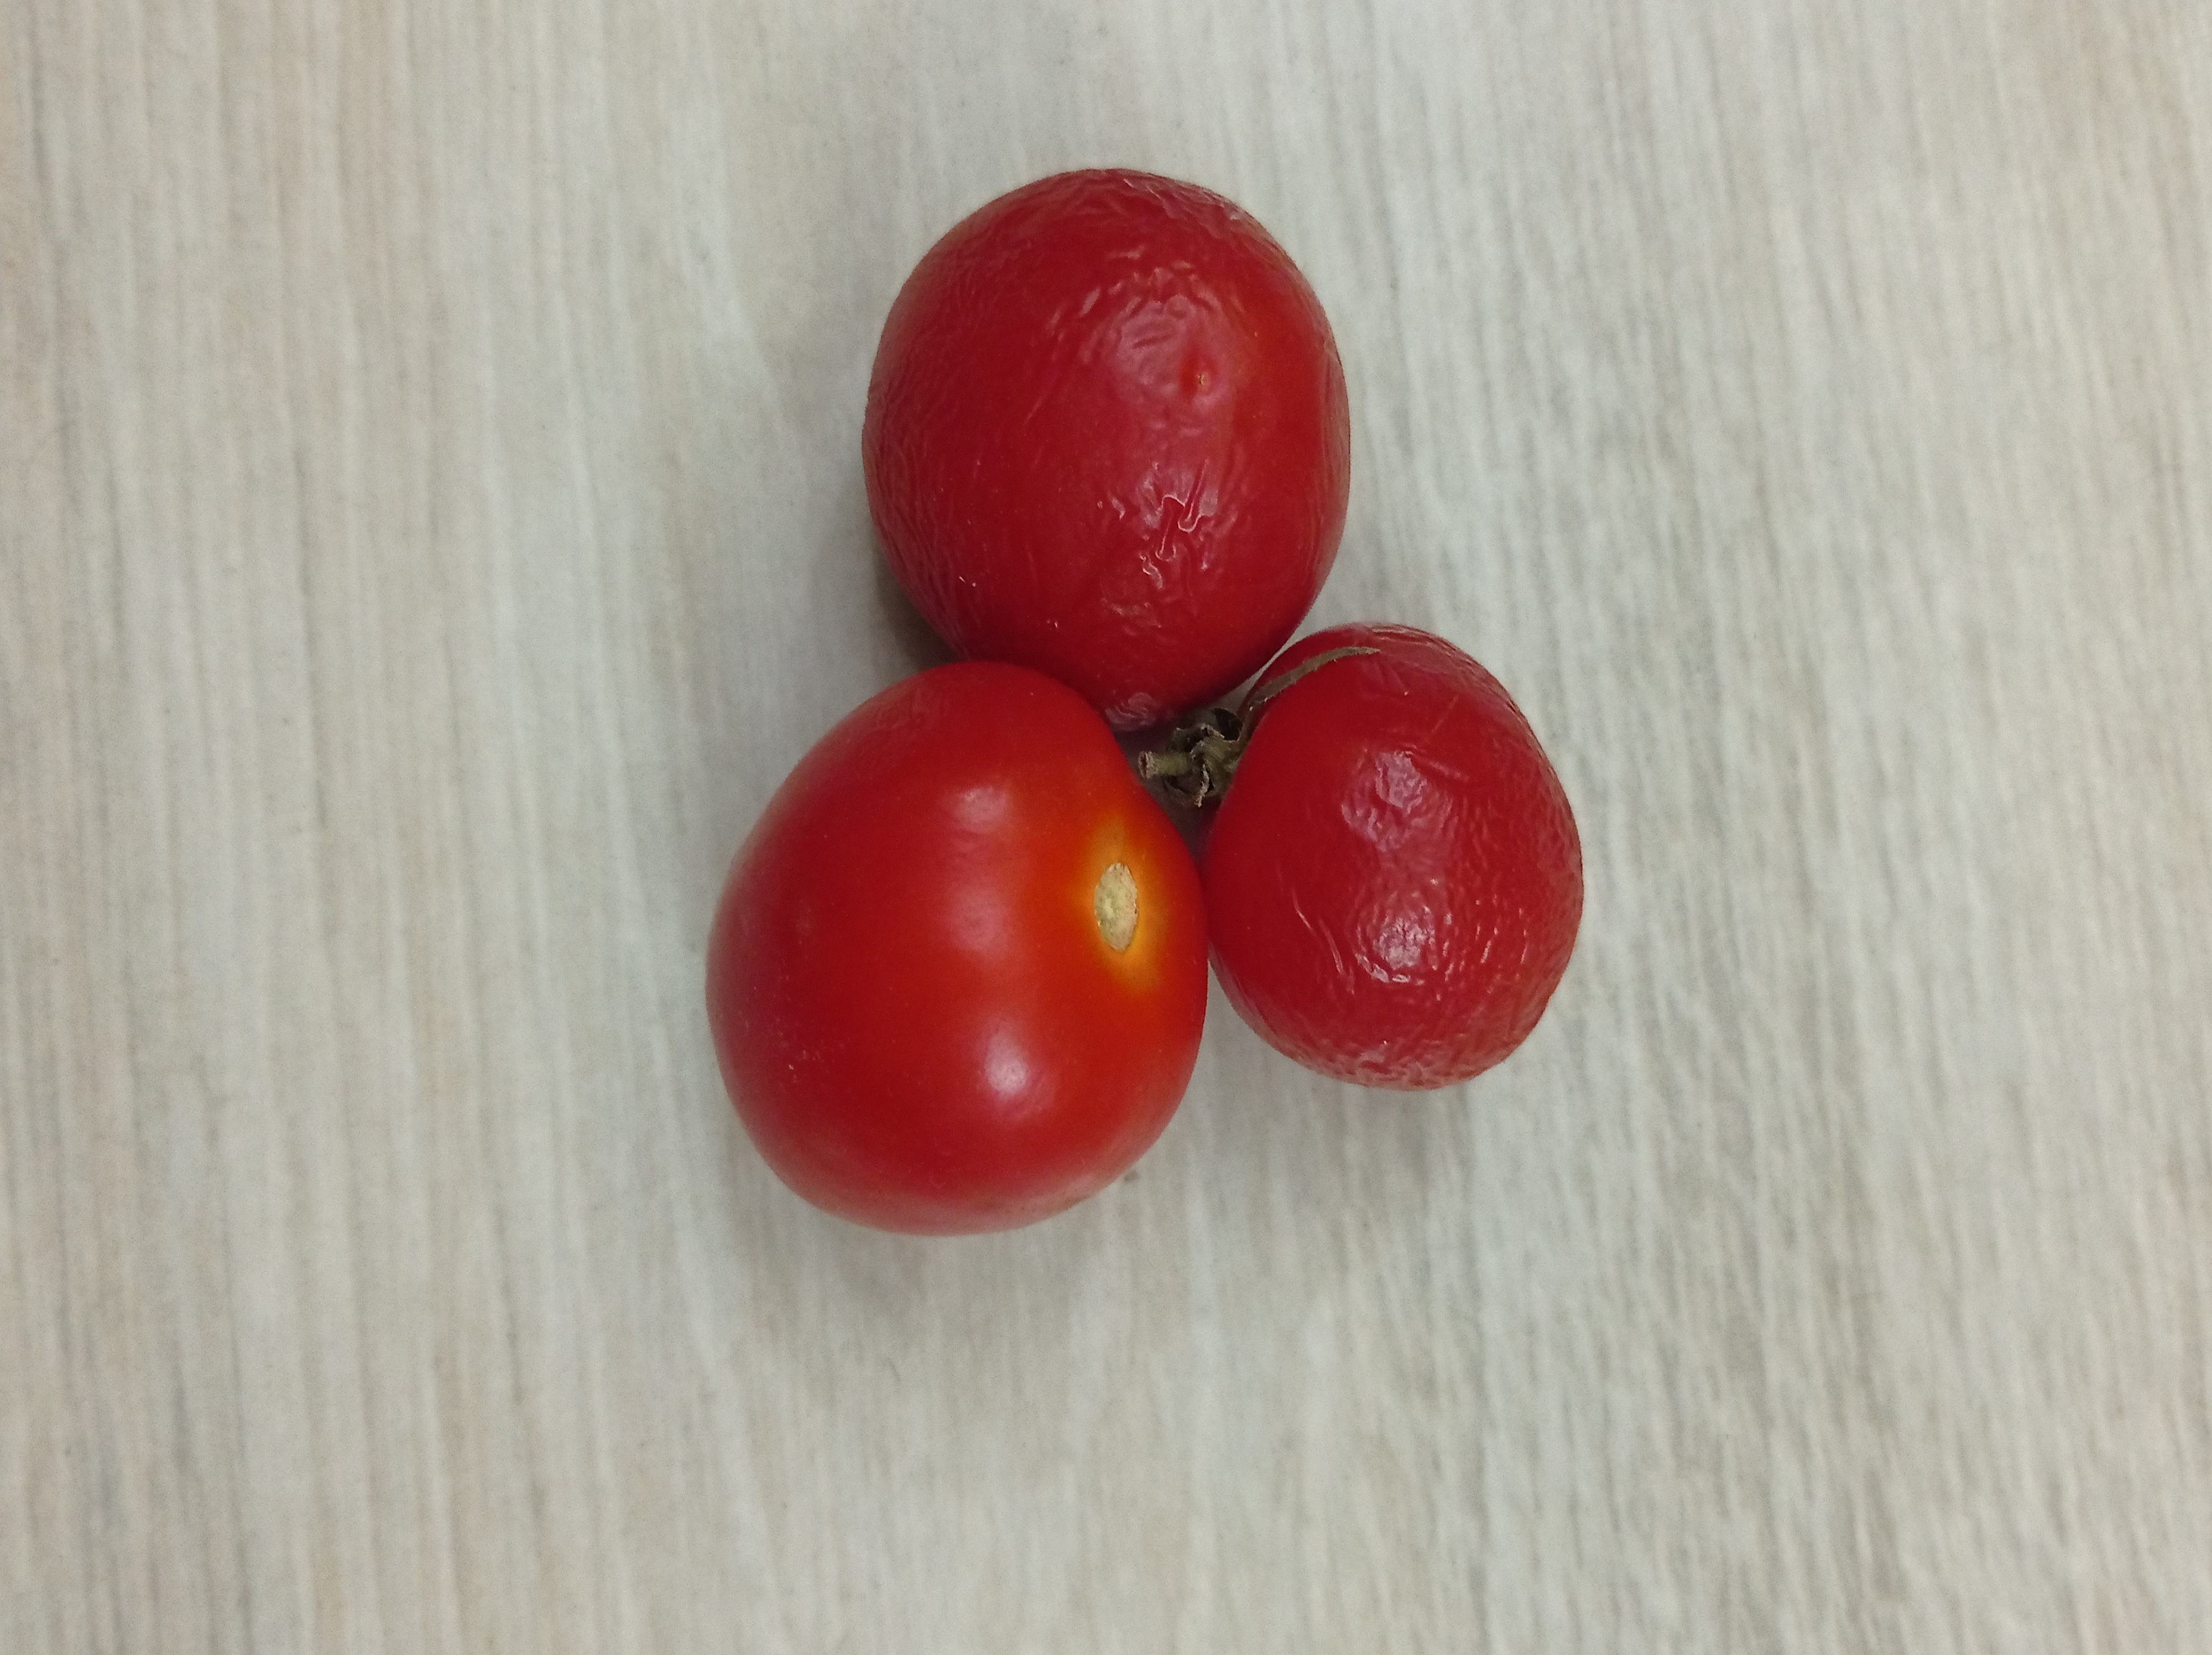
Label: Fresh